Alexander I of Georgia

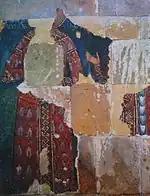

Alexander was the eldest son of Constantine I of Georgia and his wife Princess Natia Amirejibi, daughter of the Georgian diplomat prince Kutsna Amirejibi. He was brought up by his grandmother (Natia's mother) Rusa (died 1413), an educated and religious noblewoman, who greatly influenced the future king’s preoccupations and his enthusiasm for religious building.